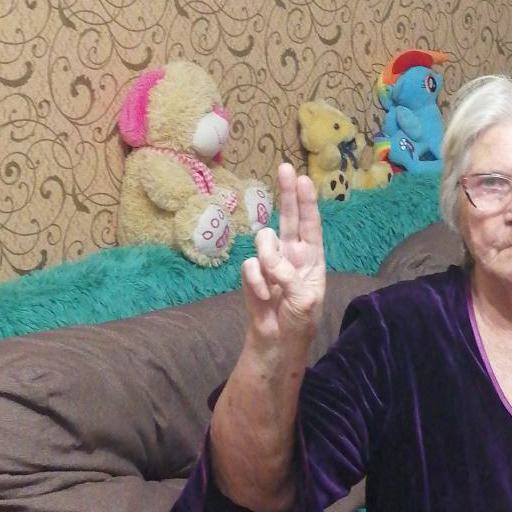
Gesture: two_up